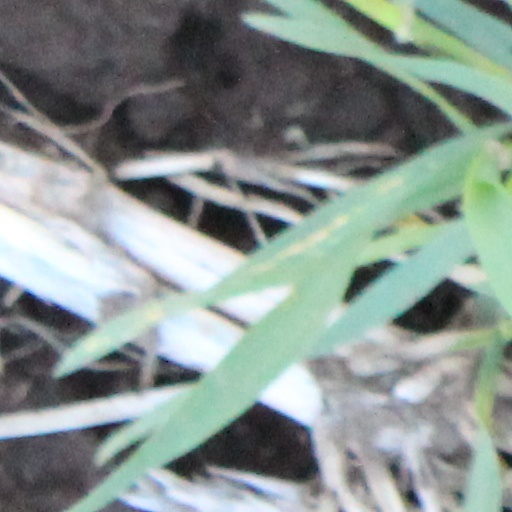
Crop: wheat